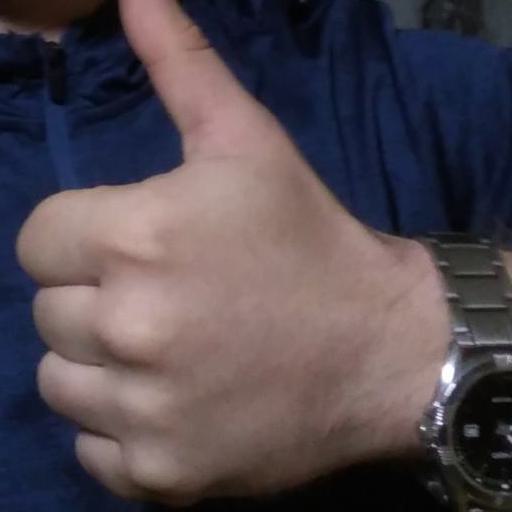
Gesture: like